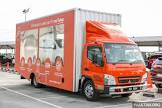
Vehicle type: Cars